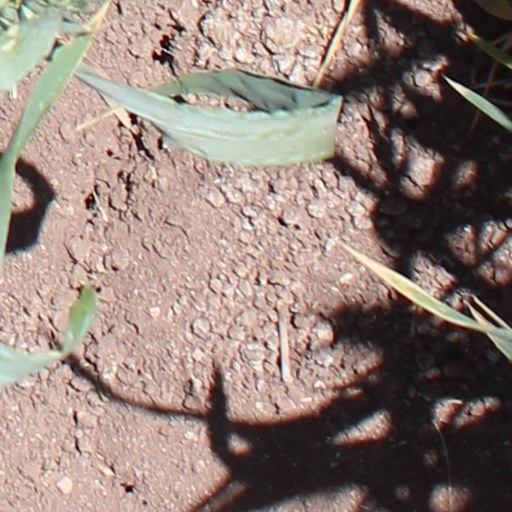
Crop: wheat